Jon Doust

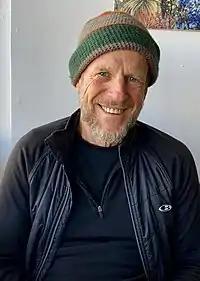
Jon Doust in Albany Western Australia, May 2021

Jon Doust is a comedian, writer, novelist and professional speaker, born in Bridgetown, Western Australia, who lives in Albany, Western Australia. He gained a BA majoring in English from the Western Australian Institute of Technology (now Curtin University) and worked in farming, retailing and journalism before pursuing a career in comedy and writing.